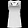
Label: T - shirt / top